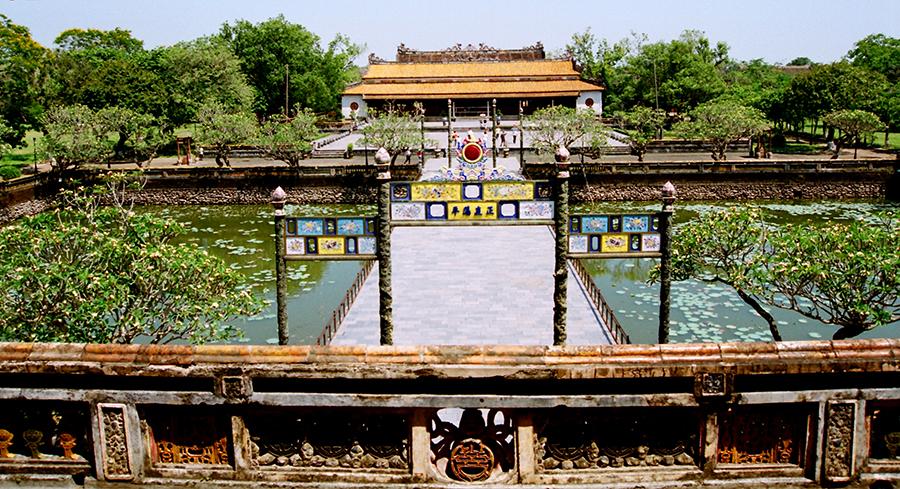
hai bên con đường đi vào trong cung điện người ta xây dựng nên những hồ nước